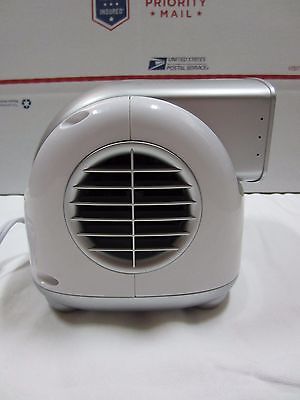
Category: fan